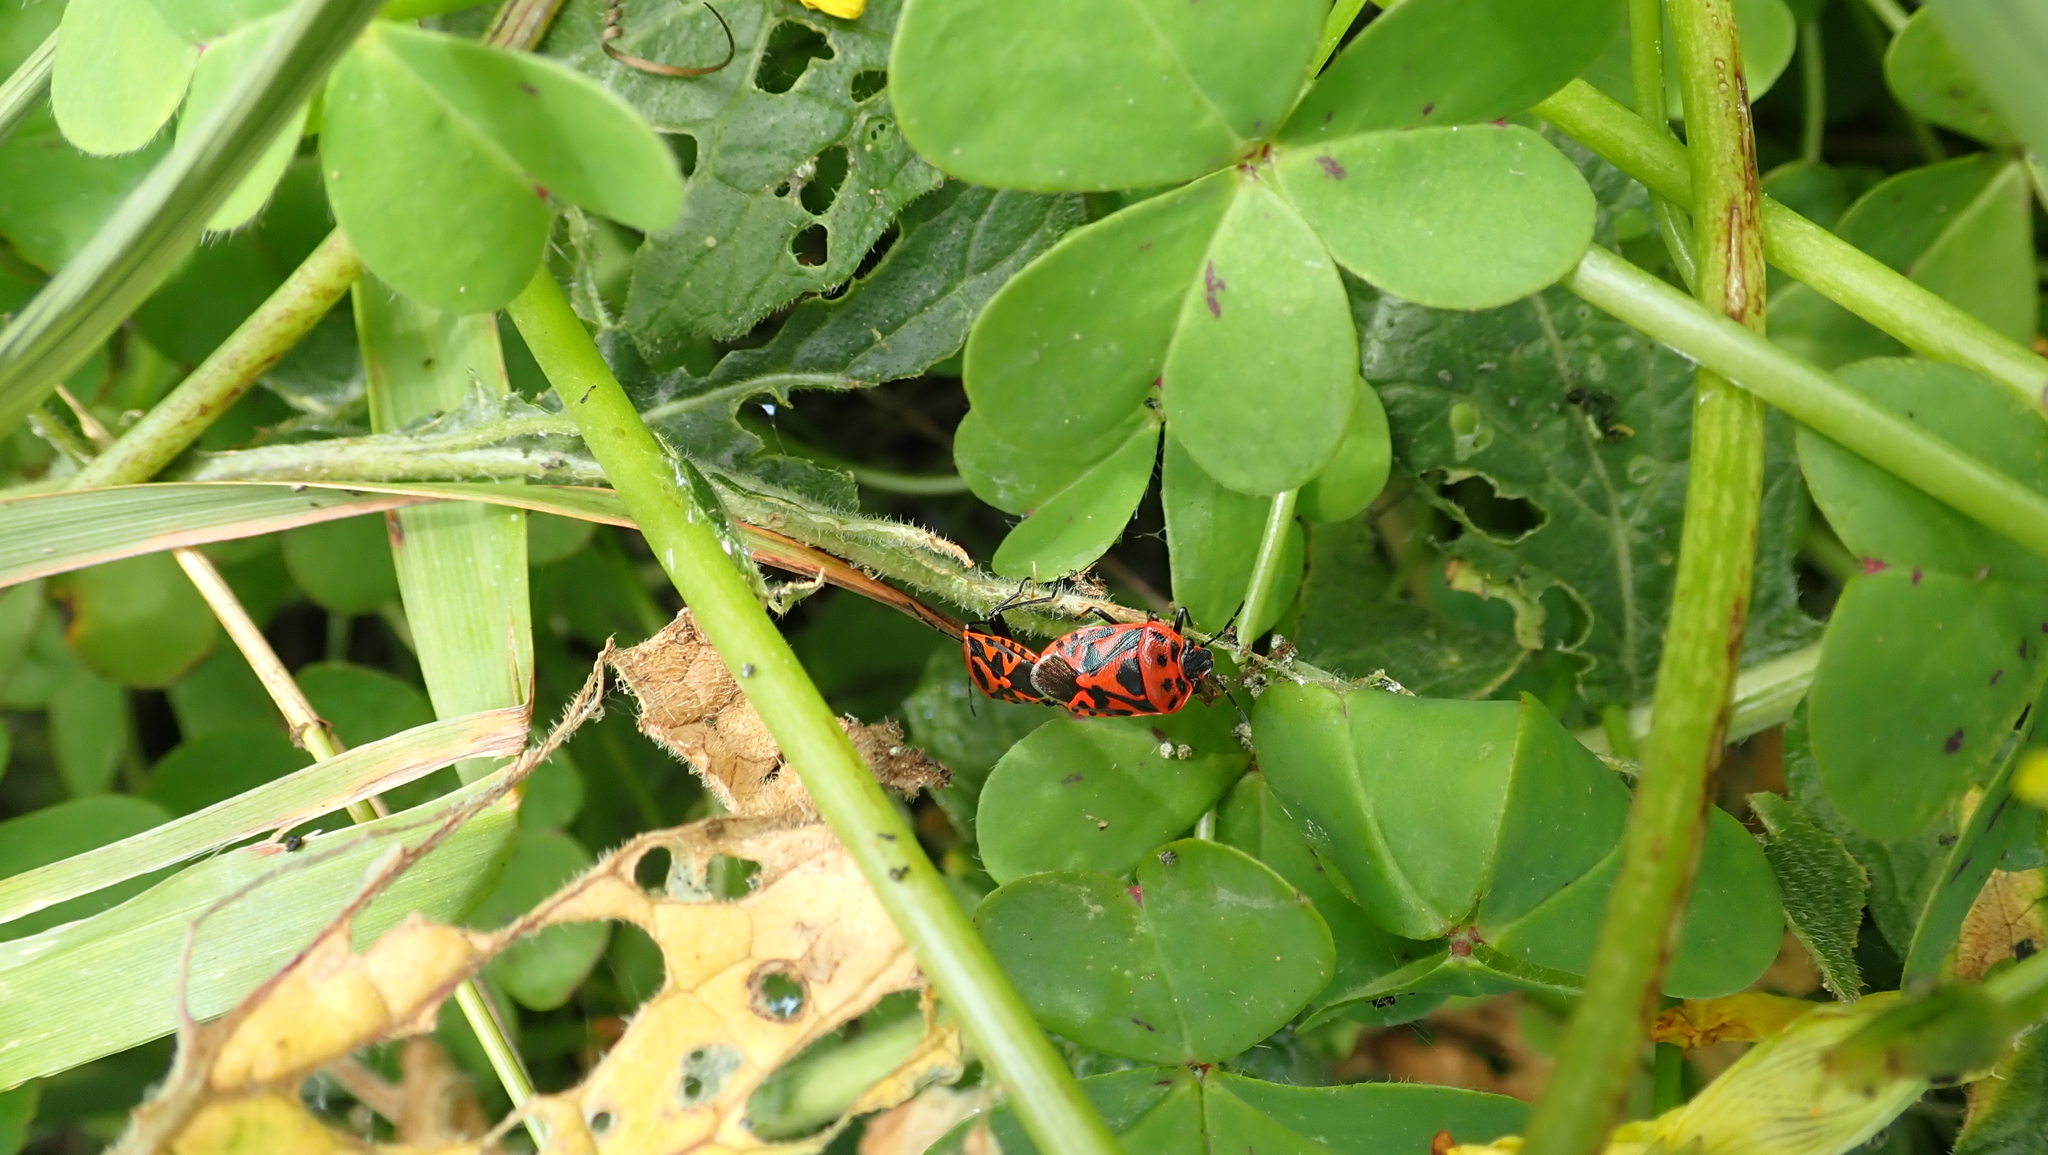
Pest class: stink_bug